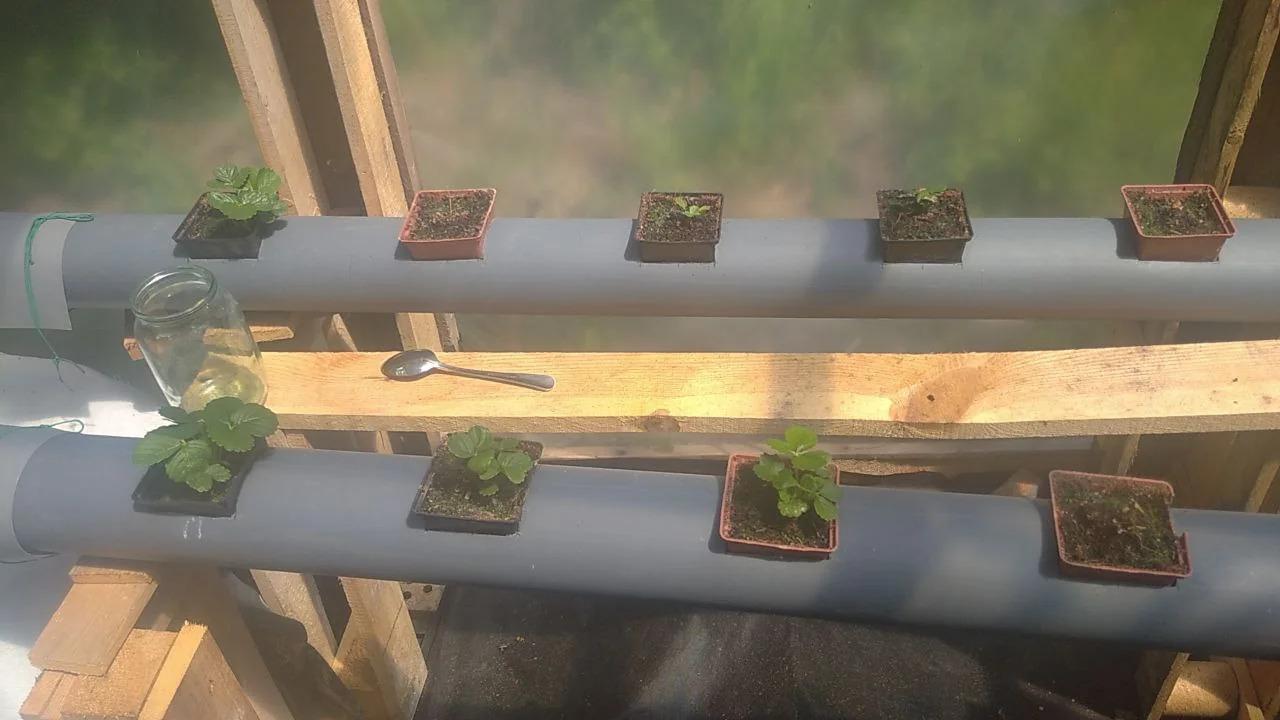
Miche midogo iliyopandwa kwenye sufuria ndogo. Sufuria hizo zimepangwa juu ya mabomu makubwa ya kijivu. Inaonekana kama mfumo wa kibustani usiotumia udongo. Kuna glasi ya maji na kijiko kimoja kikiwa kimetupwa chini. Ni mazingira ya kilimo ndani ya chafu ndogo.